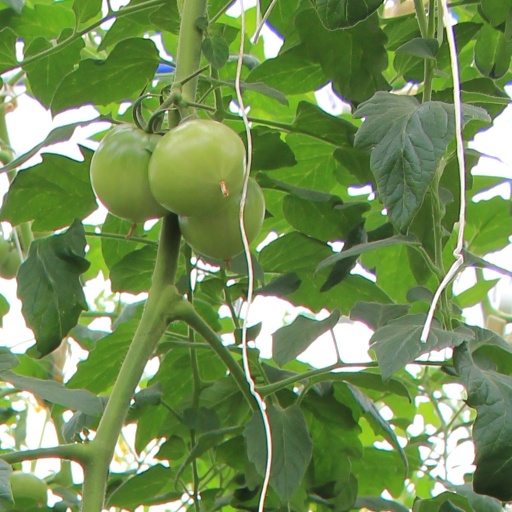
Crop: tomato